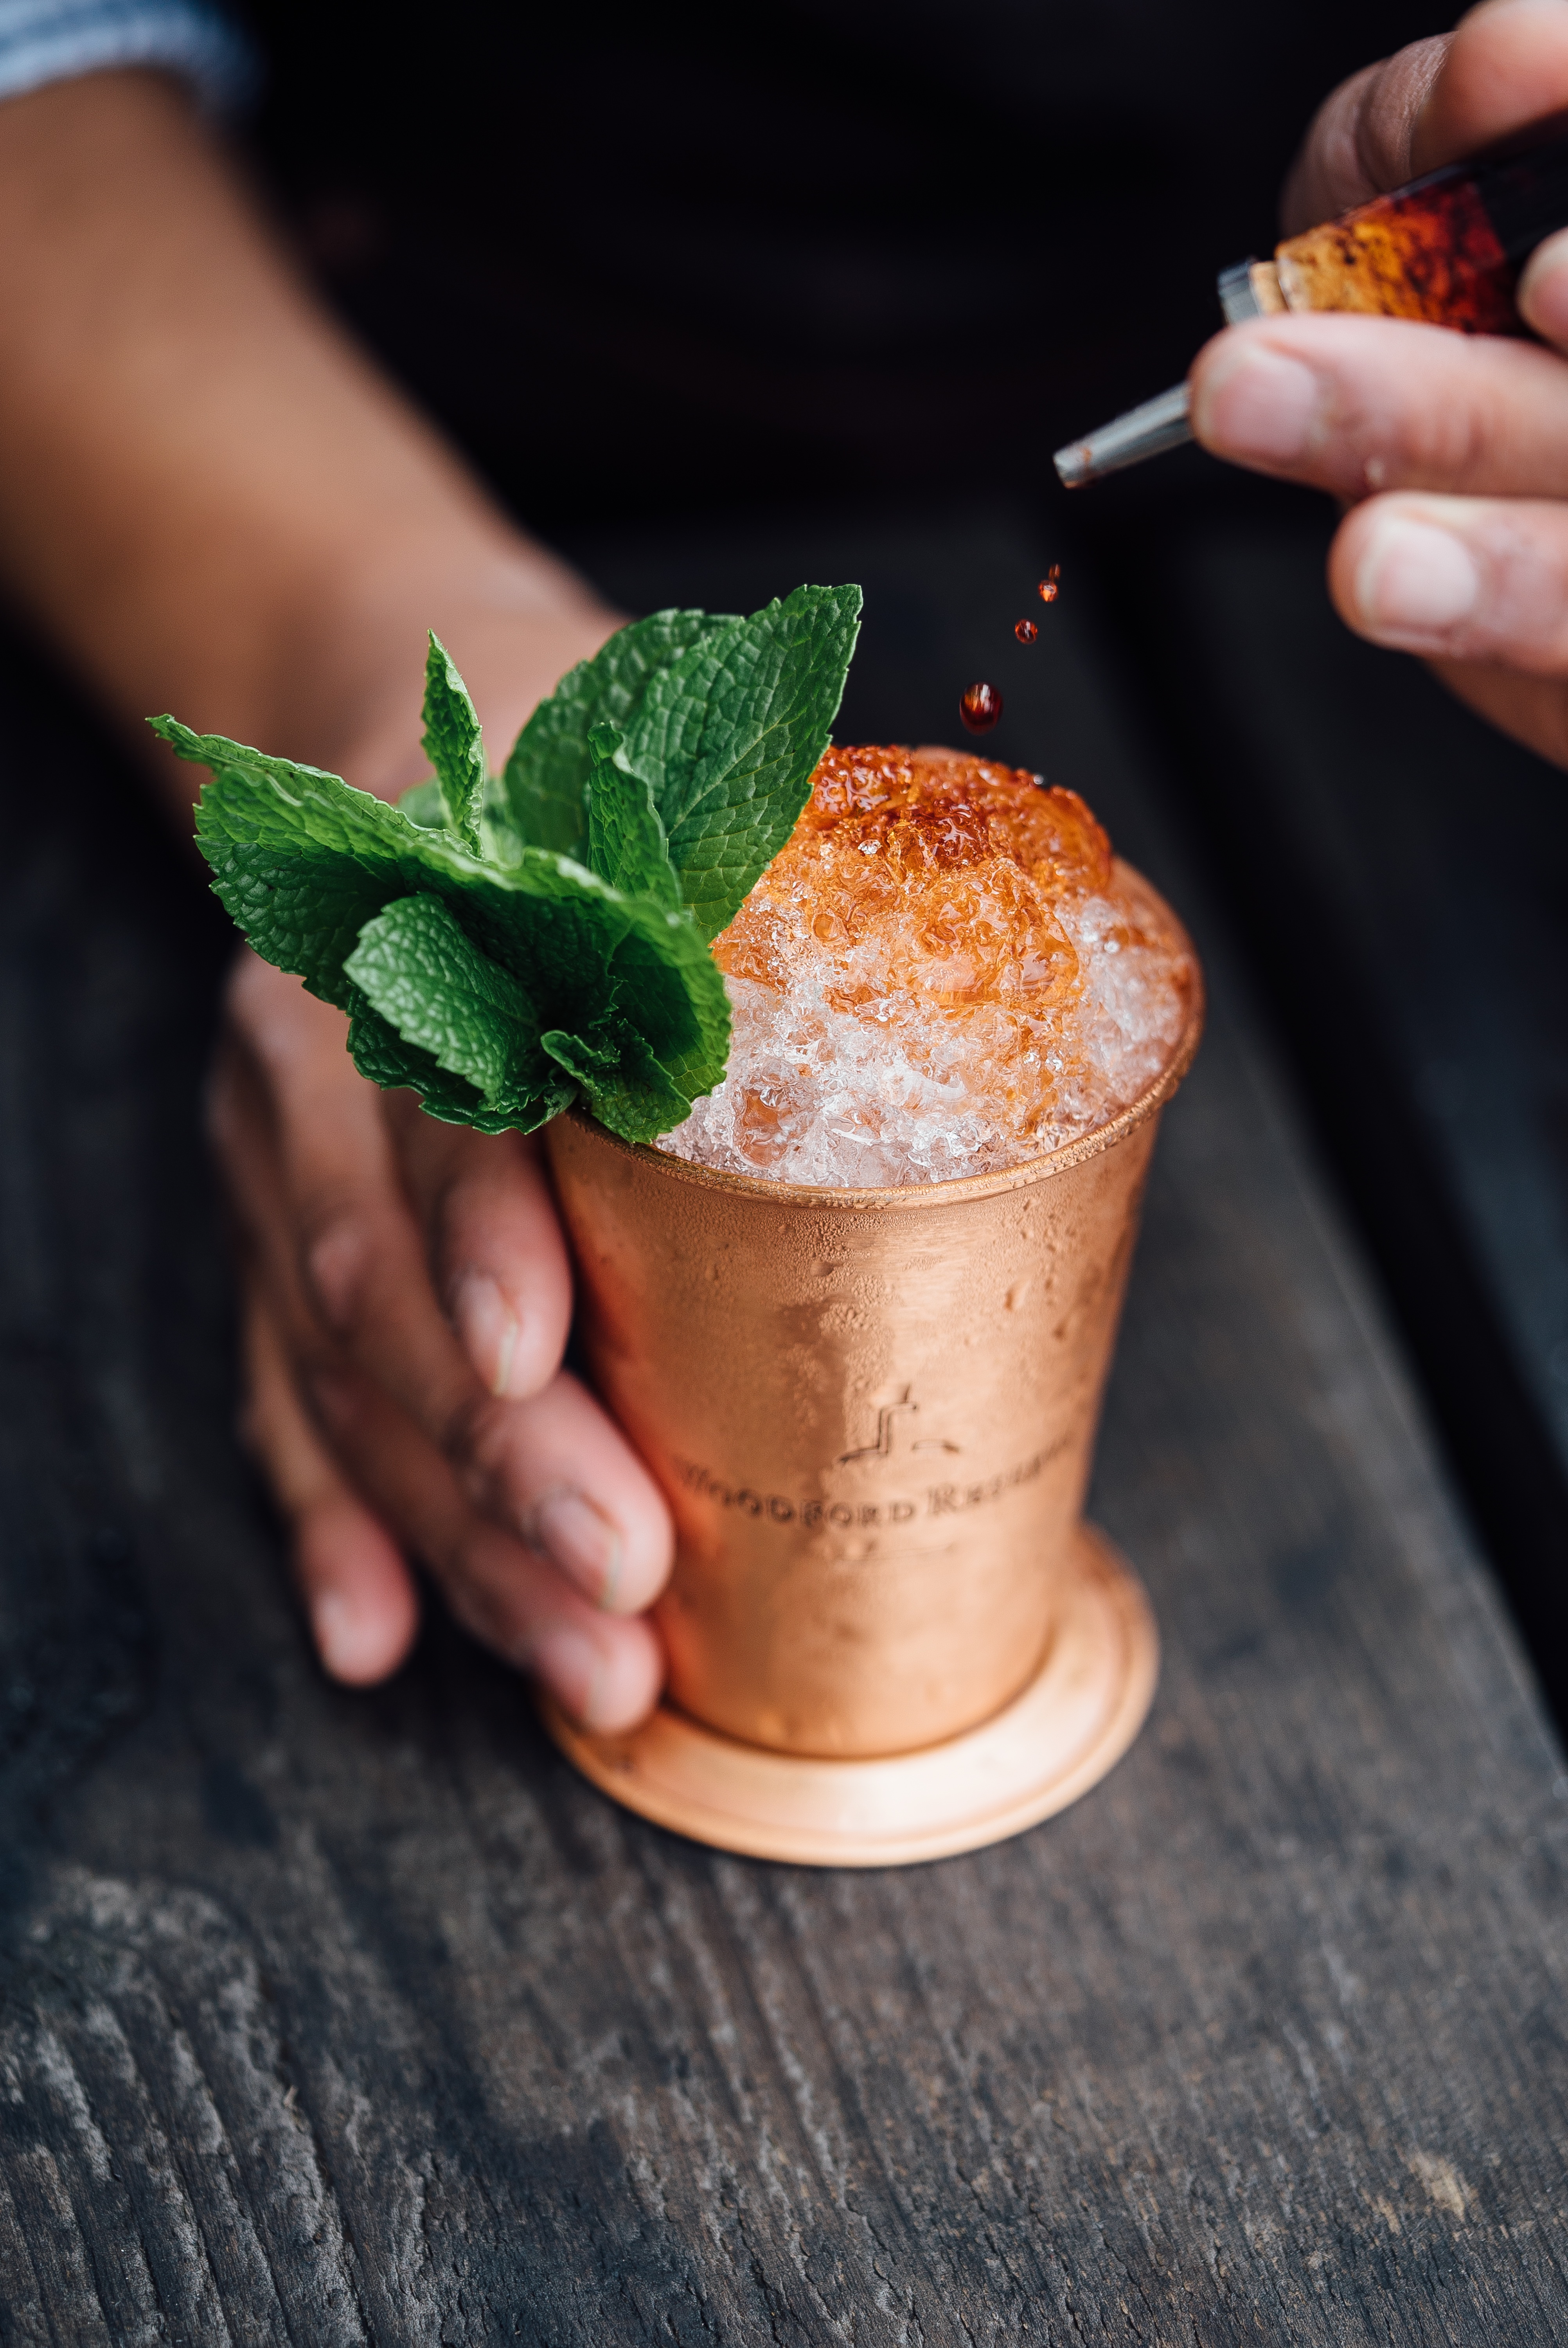
plant, fruit, flower, food, produce, drink, dessert, mint, cocktail, crushed ice, flavor